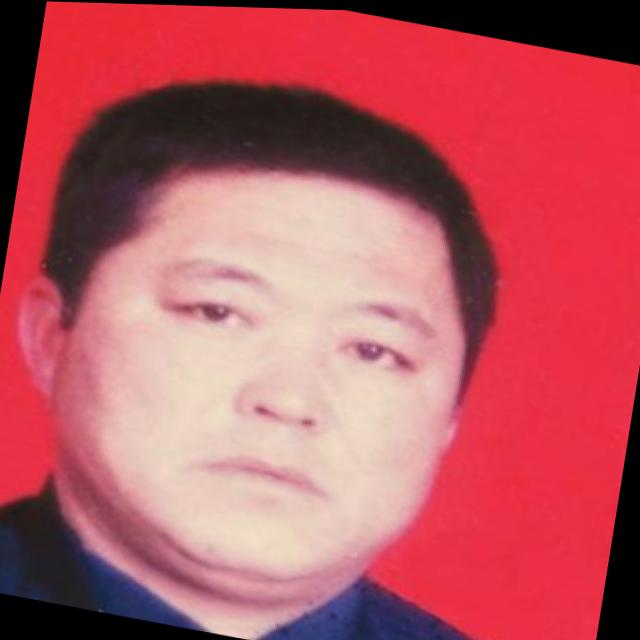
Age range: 45-64